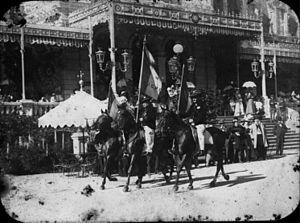
Fantasia des guides à cheval devant le casino, fête des Fleurs, septembre 1898, Luchon (Haute-Garonne, France). Fonds Trutat - Photographie ancienne Cote
La Compagnie des guides de Luchon est une des plus anciennes des Pyrénées. Elle intervient dans les massifs de haute et de moyenne montagne qui entourent Luchon. Il y avait deux corporations, celle des guides à pied, et celle des guides à cheval qui fut jadis très active, mais n'a plus aujourd'hui qu'un rôle représentatif.